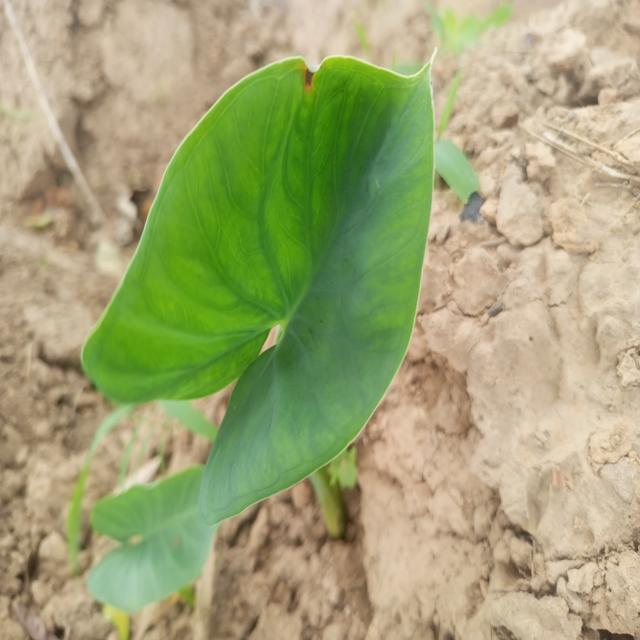
Label: Early_Blight